History of Szczecin

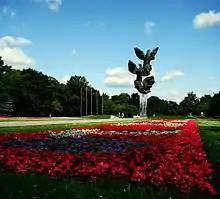
Monument to Polish Endeavor in Szczecin

After World War II, the Polish-German border was preliminarily moved by the Allies to the west of the Oder-Neisse line, which would have made Stettin remain German. On 28 April 1945 Piotr Zaremba, nominated by Polish authorities as mayor of Szczecin came to the city. In early May the Soviet authorities appointed the German Communists Erich Spiegel and Erich Wiesner as mayors. and forced Zaremba to leave the city twice According to Zaremba initially about 6,500 Germans remained in the city. Polish authors estimate the number of Poles in the city at this time at 200. The German population returned, as the war was over. It was undecided if the city would be in Poland or in the Soviet occupation zone of Germany, but eventually Szczecin was handed over to Polish authorities on 5 July 1945 -as agreed by the Soviet-imposed Treaty of Schwerin of 21 September 1945.